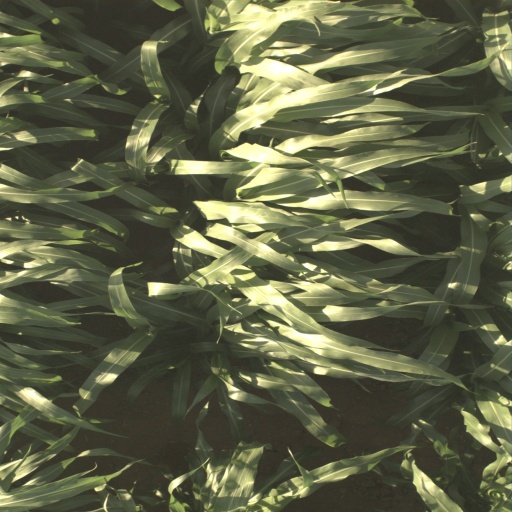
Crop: sorghum